Tone hole

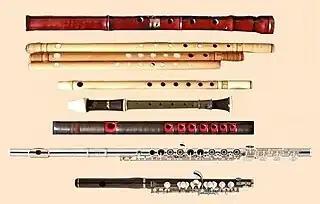
A selection of flutes from around the world

A tone hole is an opening in the body of a wind instrument which, when alternately closed and opened, changes the pitch of the sound produced. Tone holes may serve specific purposes, such as a trill hole or register hole. A tone hole is, "in wind instruments[,] a hole that may be stopped by the finger, or a key, to change the pitch of the tone produced."